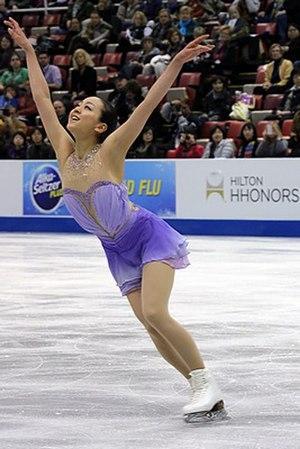
Mao Asada, née le 25 septembre 1990 à Nagoya, est une ancienne patineuse artistique japonaise. Elle est triple championne du monde et vice-championne olympique 2010.